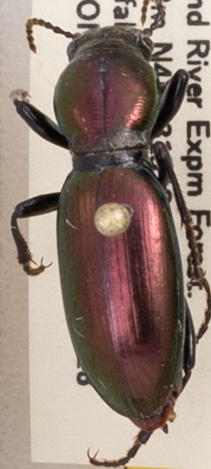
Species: Zacotus matthewsii
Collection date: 2019-06-18
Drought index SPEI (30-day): -0.932
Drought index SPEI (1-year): -2.09
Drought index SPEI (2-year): -2.09